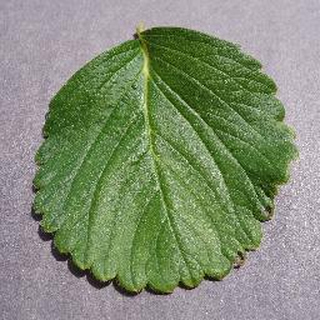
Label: healthy_strawberry